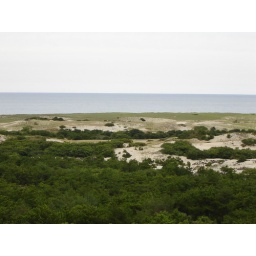
sand dunes and grass around provincetown